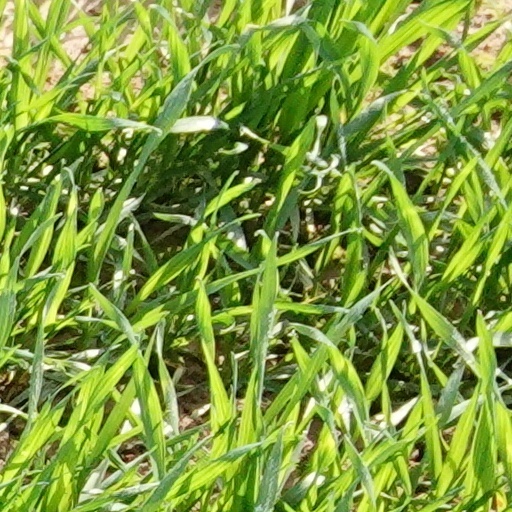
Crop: wheat